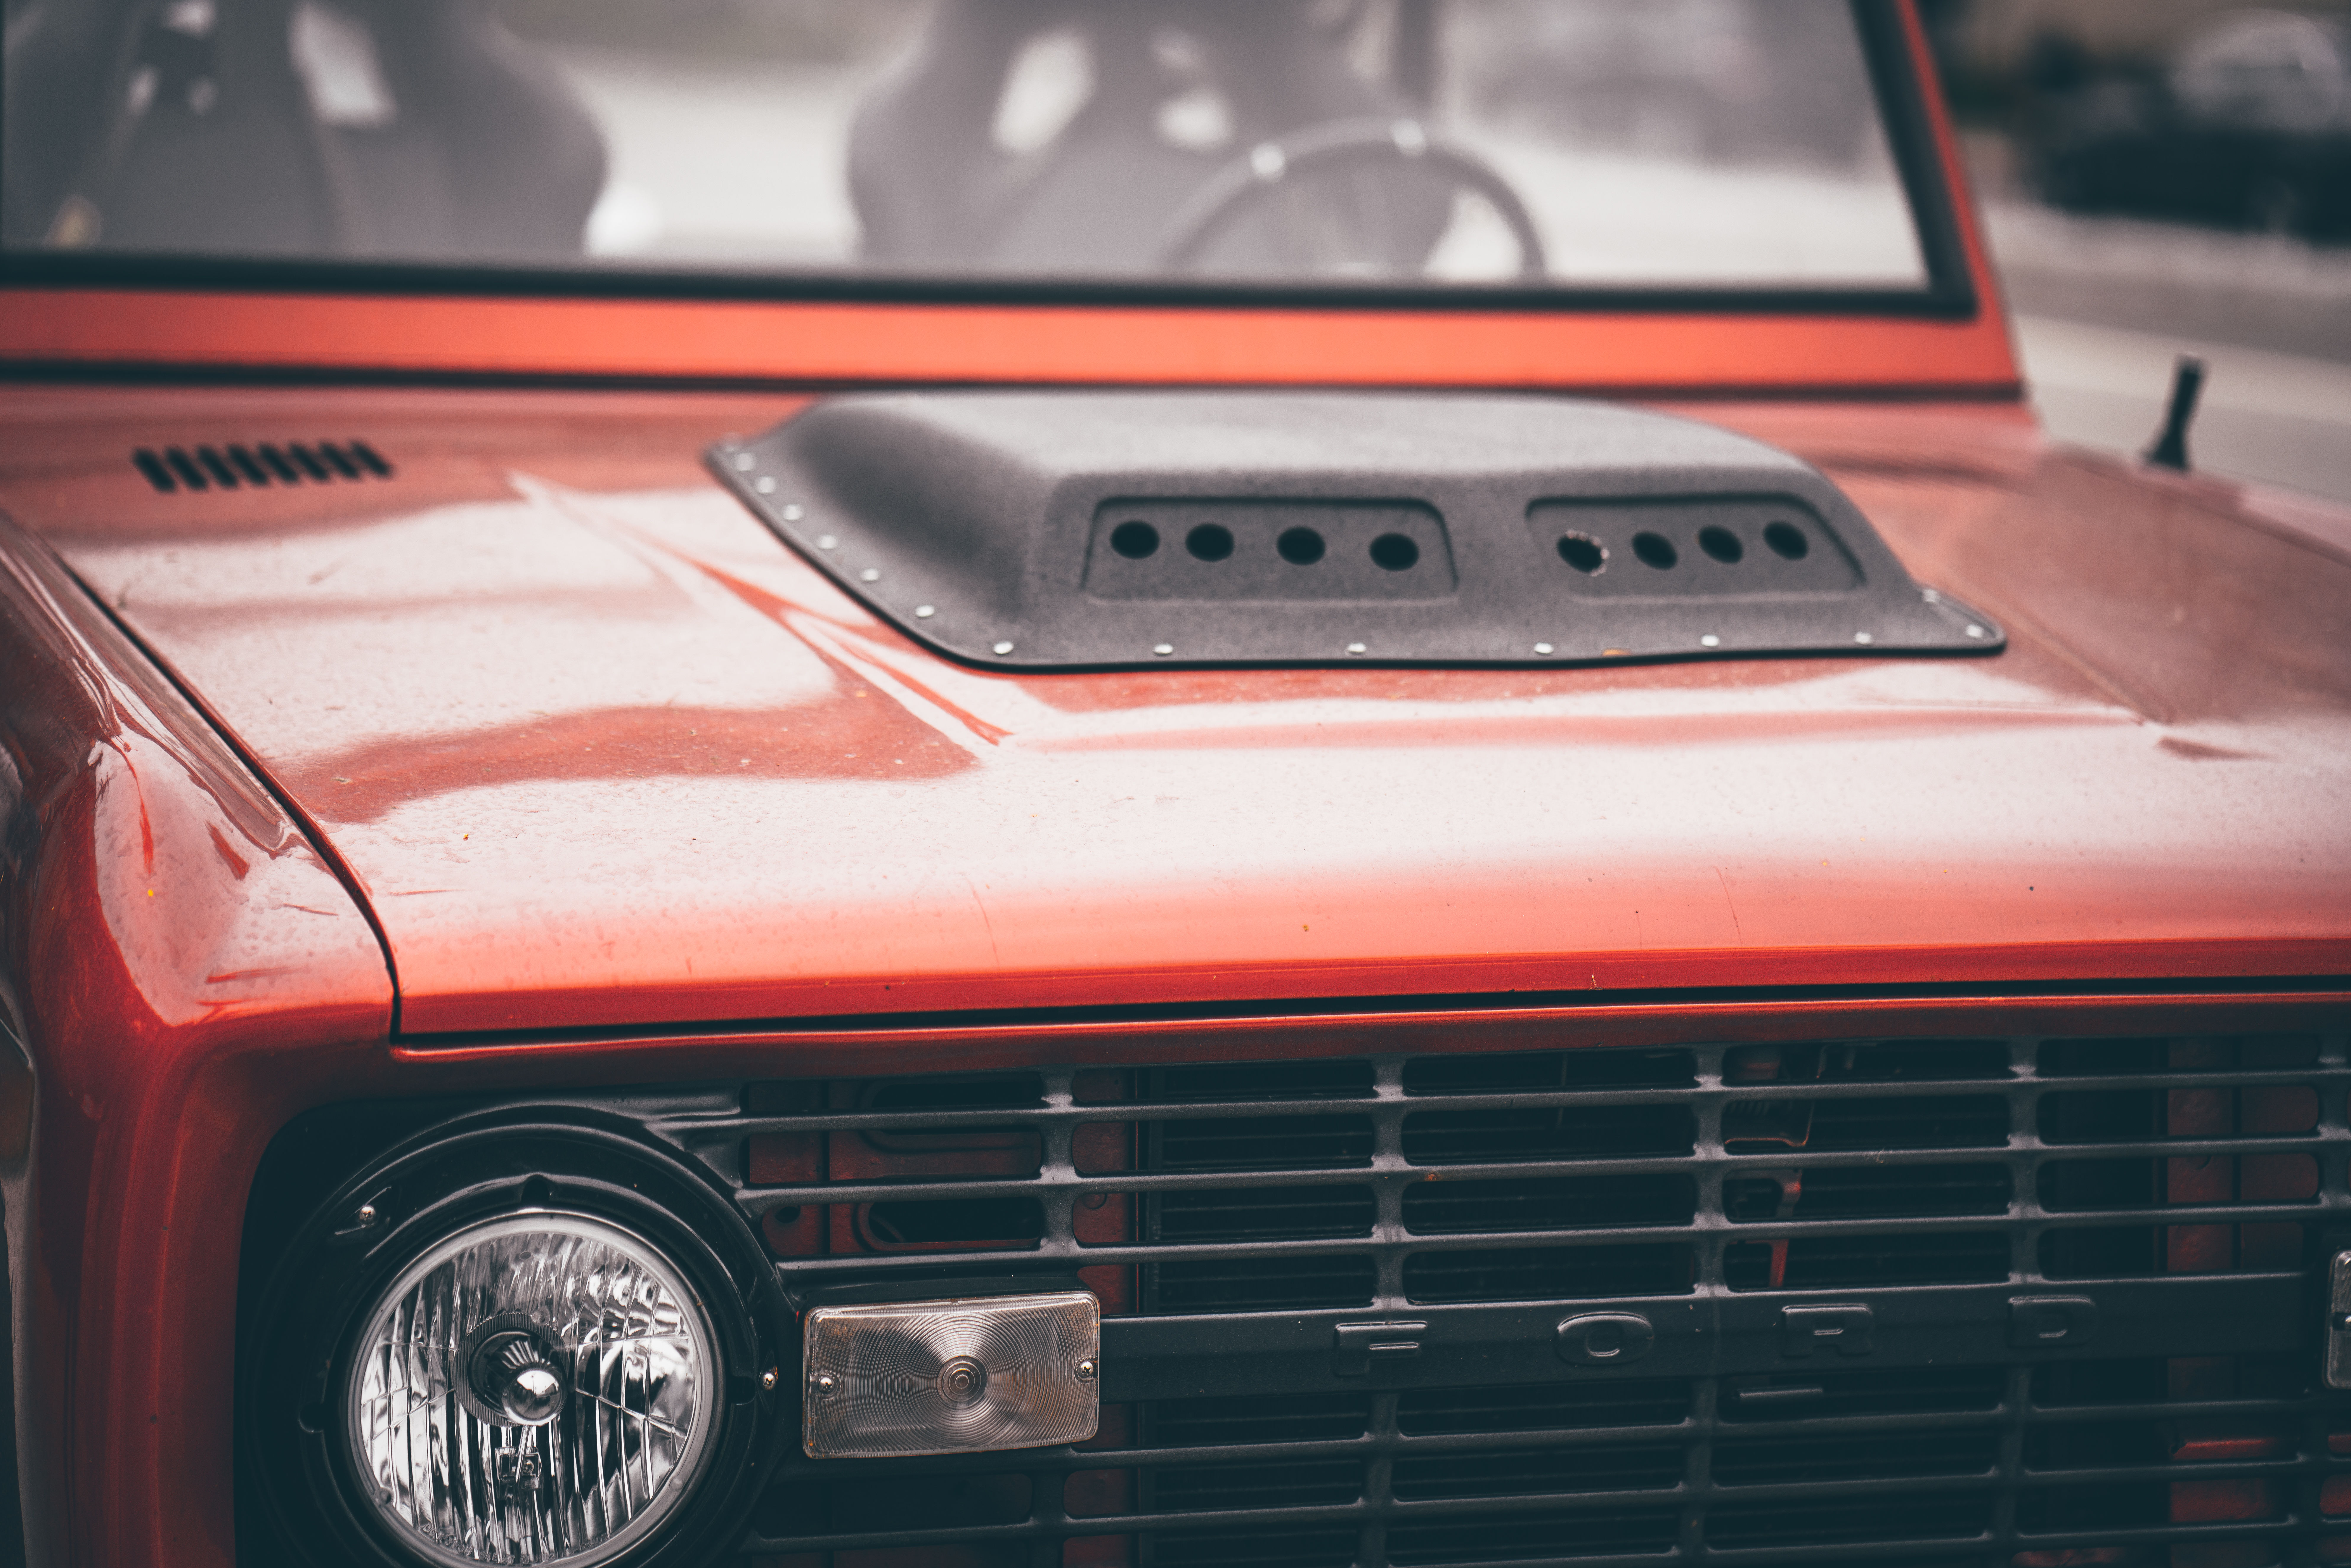
car, automobile, red, vehicle, automotive, vintage car, bumper, car hood, ford, classic, land vehicle, automobile make, automotive exterior, automotive design, family car